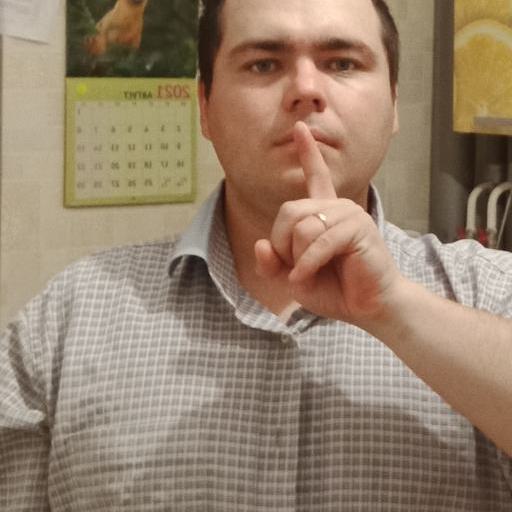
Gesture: mute